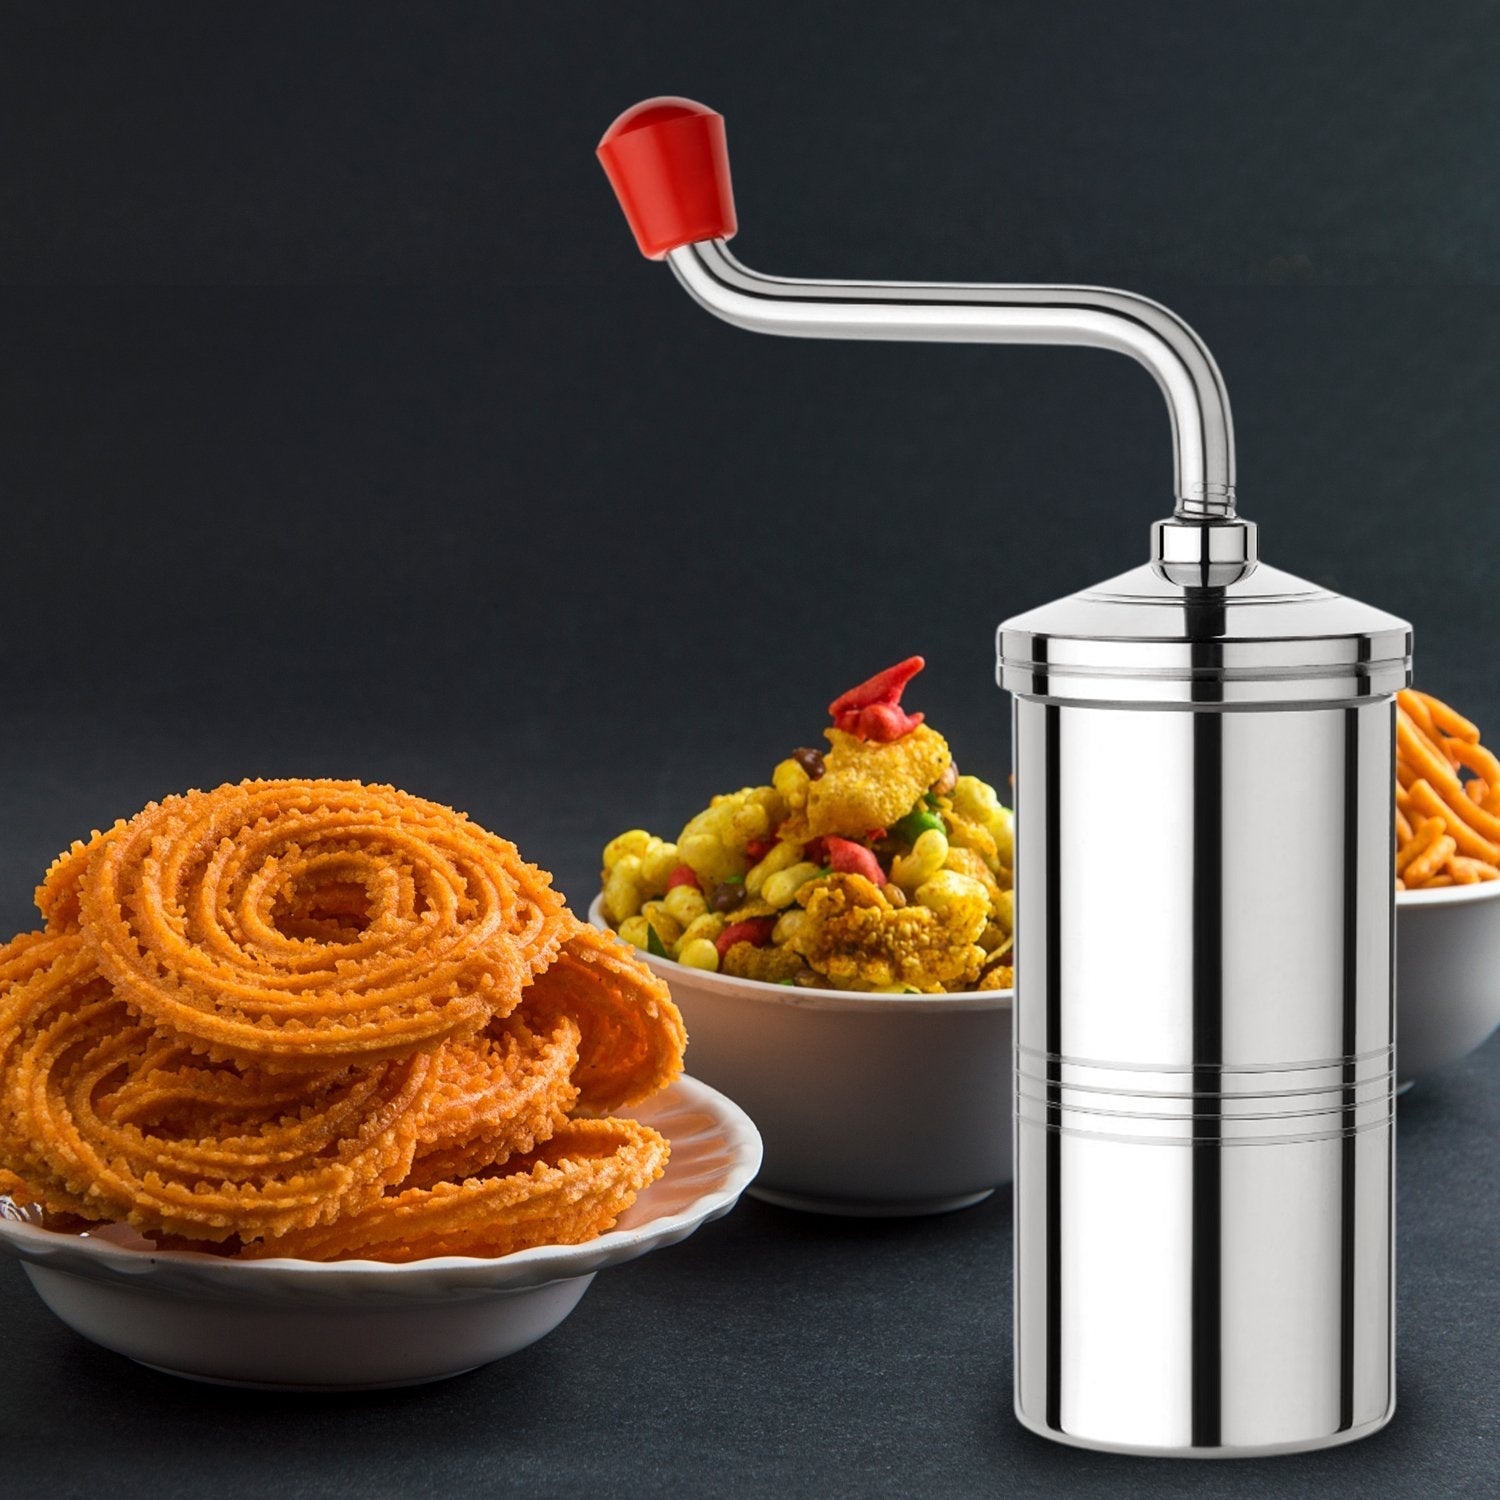
Stainless Steel Sev Sancha Machine / Muruku Maker
Kitchen Tools Stainless Steel Namkeen and Snacks Maker, Sev Sancha Machine/Muruku Maker with 6 Jali/Plates 100% food-safe stainless steel Sev Maker This Stainless Steel has a unique and convenient design that allows you to prepare your favorite Indian snacks, Murukku, Farsan Sev, Gathia, Chakli, etc. This Kitchen utensil is in one like idiyappam maker, pancake maker, noodles maker, pasta maker for home,sev maker, chakli maker, murukku maker, smoothie maker, churros maker, burger press, soup maker, farsan maker, snack maker, cookie maker,namkin machine. 6 Stainless steel Jalies It comes along with six types of jalis so that a perfect blend of snacks can be made. The jalis are also made up of high-quality stainless steel. In Our Country India, We have many varieties of Foods Like SevaiNazhi, Sev, Gathiya, Chakli, Murukku, Idiyappam, Jenthikulu, Noodles And Many Other Farsan, Namkeen & Snacks Foods Across Different Regions. We, Try To Provide As Many Possible Attachments To Prepare As Many Items Using This Machine With 6 Different Types Of Attachments Design This product is made from 100% stainless steel that is rust-free. The press function of the product allows a strong grip and smooth movement while preparing the snacks. It is super easy and convenient as the piston function allows for more efficiency. Functionally designed, safe, and most reliable, kitchen appliances for the modern kitchen. Easy to Use and Clean This Sev Maker is very easy to use. It has a unique mechanism that makes it very easy to operate to get desire snacks and savories. All parts are easily detachable for easy cleaning. The handle has an adjustable screw to fix the handle tight with cylindrical Stainless Steel Material The equipment is made up of premium quality stainless steel in and out, increasing its reliability and durability. It does not catch rust easily. Being made of fine quality Stainless Steel, which ensures durability as well as long-lasting use. After every use, you can wash it with lukewarm or cold water and mild detergent.
Brand: Shipto International
Category: Home & Garden > Kitchen & Dining > Kitchen Tools & Utensils > Kitchen Molds